Rictor Norton

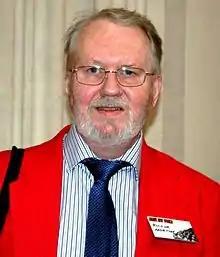
Norton, at the London Metropolitan Archives conference in 2013.

Rictor Norton (born 1945) is an American writer on literary and cultural history, particularly queer history. He is based in London, England.